Tommy Mace

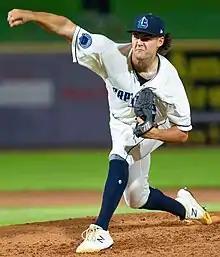
Mace with the Lake County Captains in 2022

Frank Thomas Mace III (born November 11, 1998) is an American professional baseball pitcher in the Cleveland Guardians organization. He played college baseball for the Florida Gators.